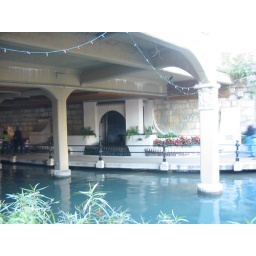
One of the many water fountians that are under the roads which pass over the river walk.